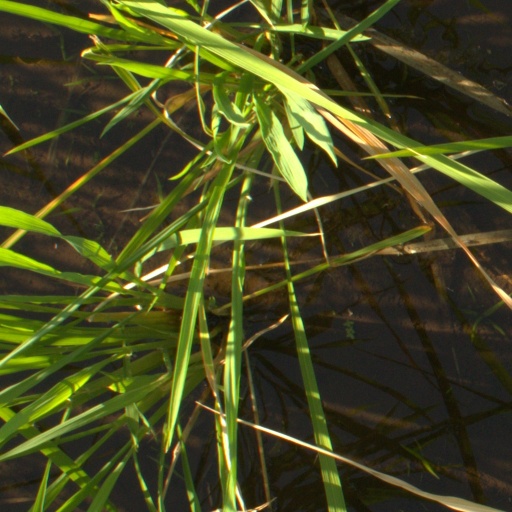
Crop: rice